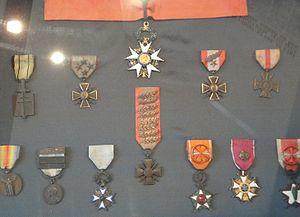
Diego Brosset médaille
Diego Brosset est un général français, Compagnon de la Libération.